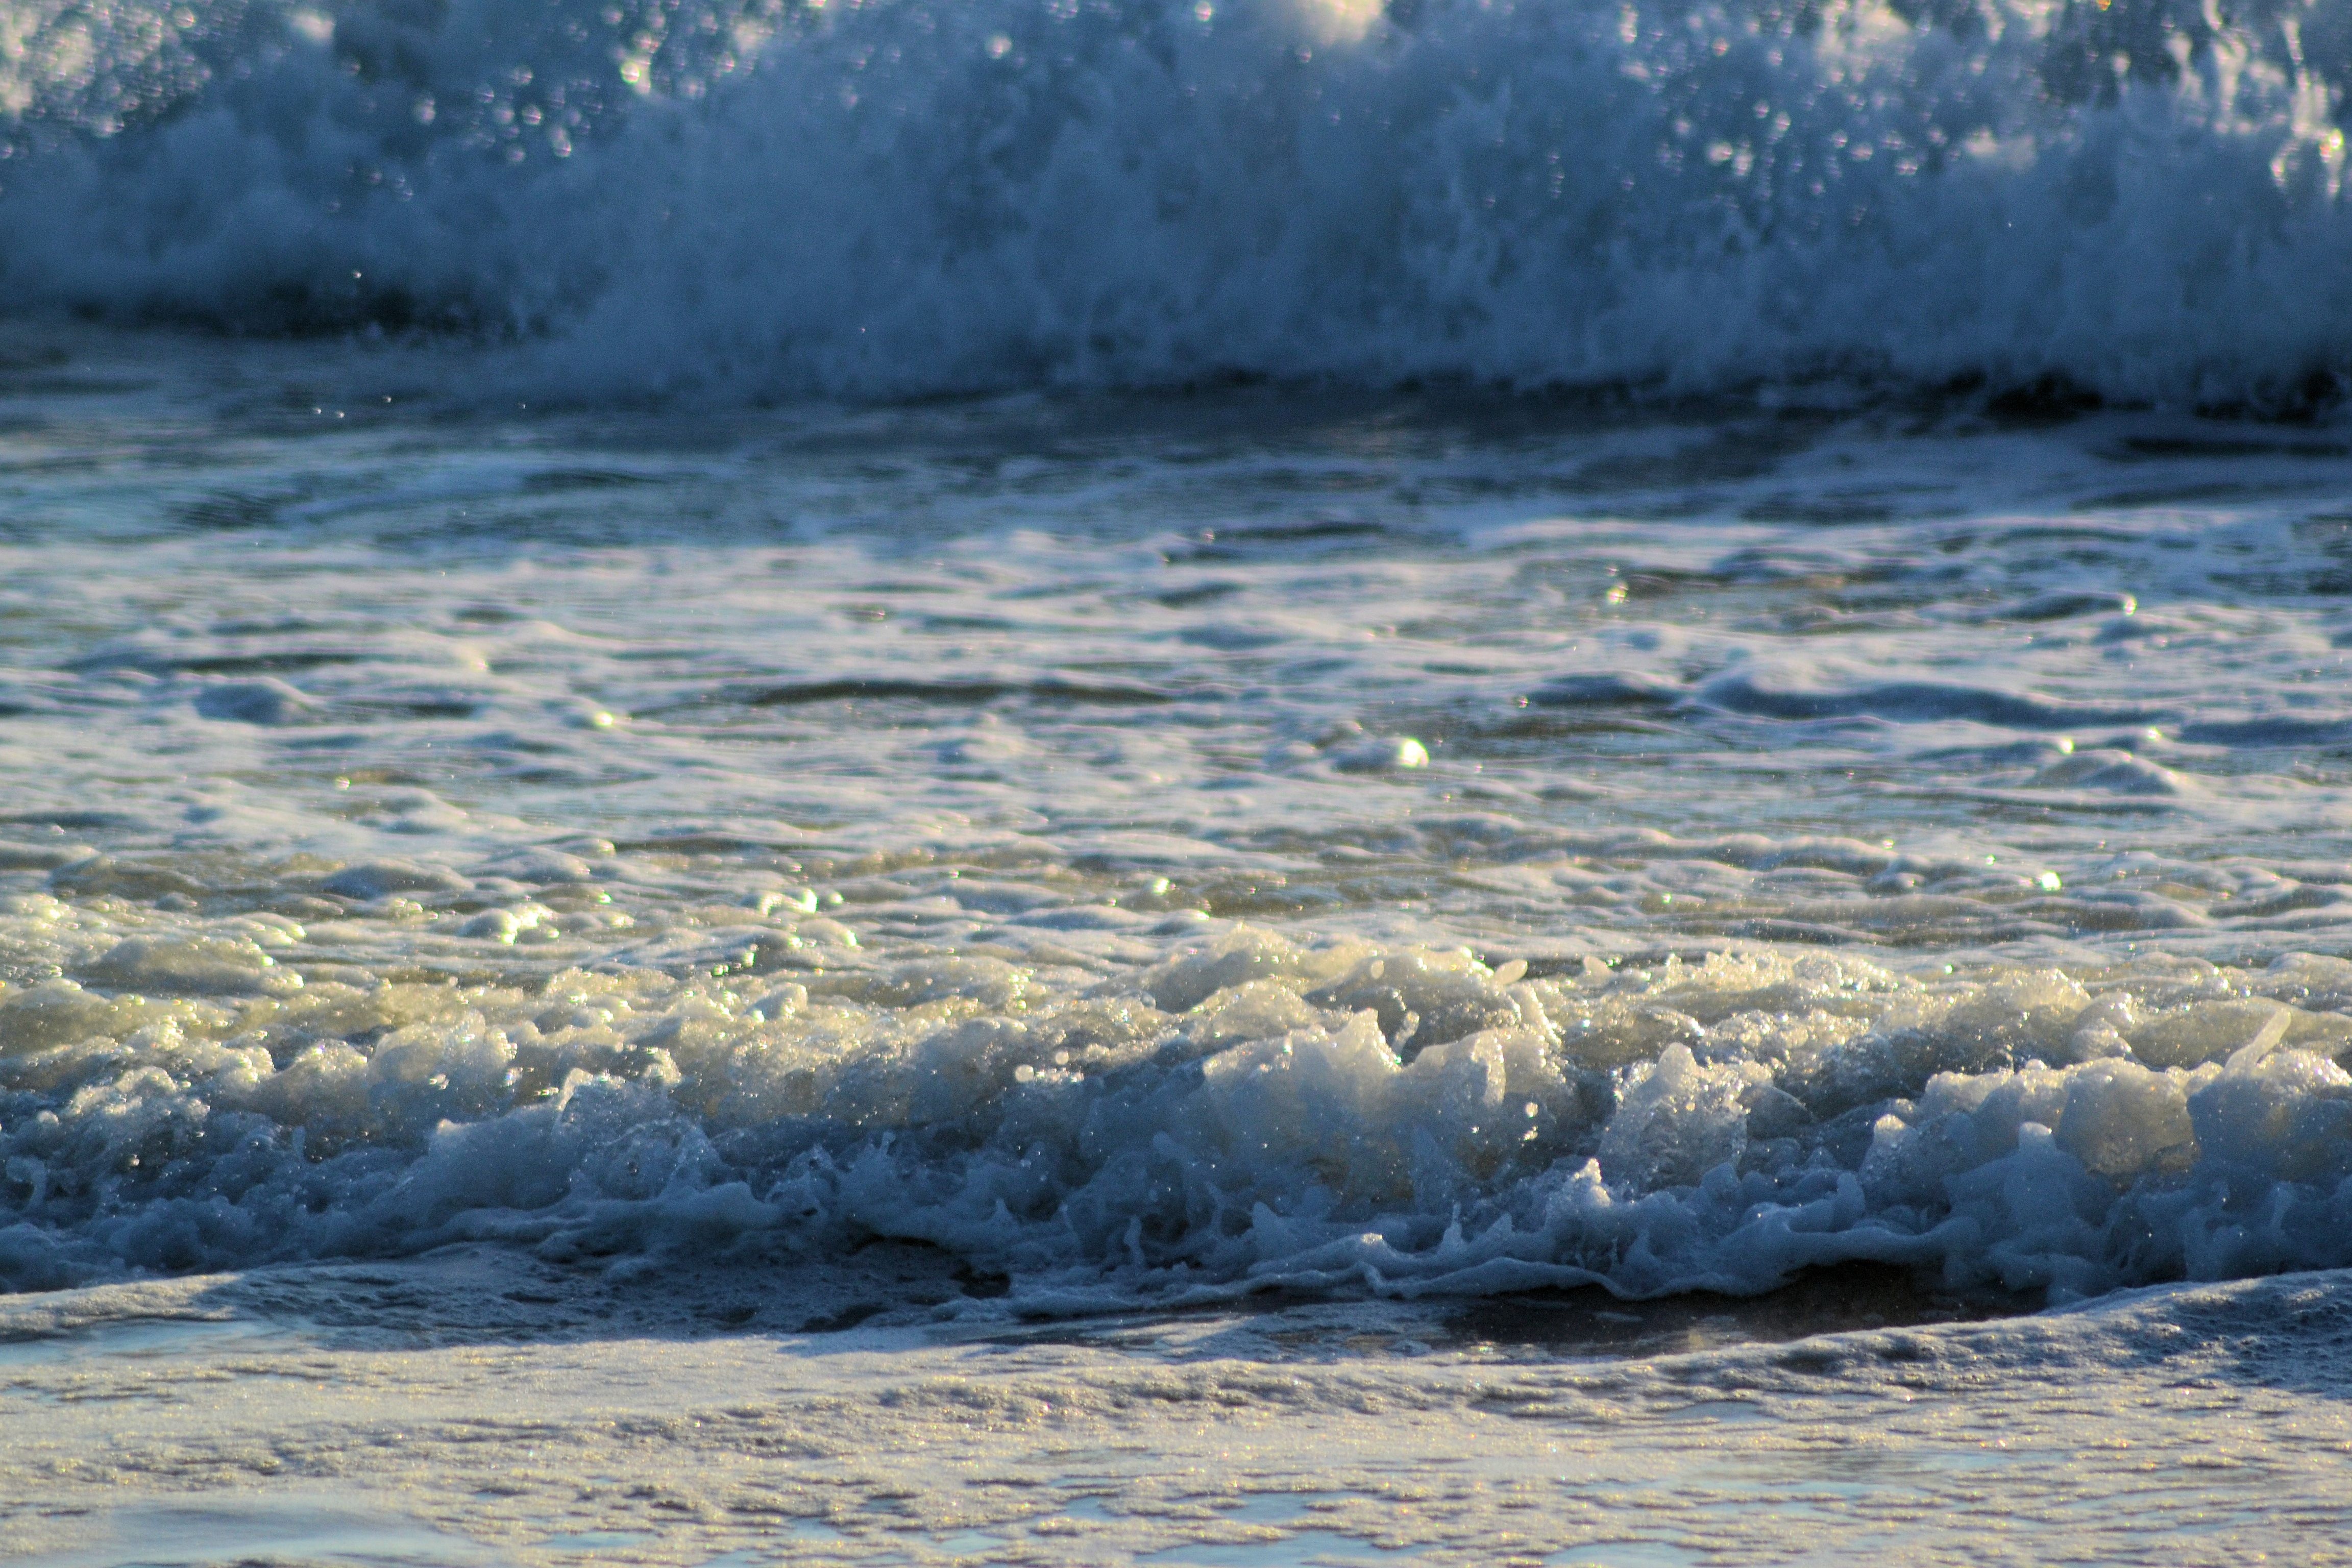
sea, coast, water, ocean, winter, cloud, shore, wave, france, ice, weather, rapid, arctic, body of water, atlantic, freezing, arctic ocean, wind wave